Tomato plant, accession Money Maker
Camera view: bottom (45 deg); turntable rotation: 0 degrees
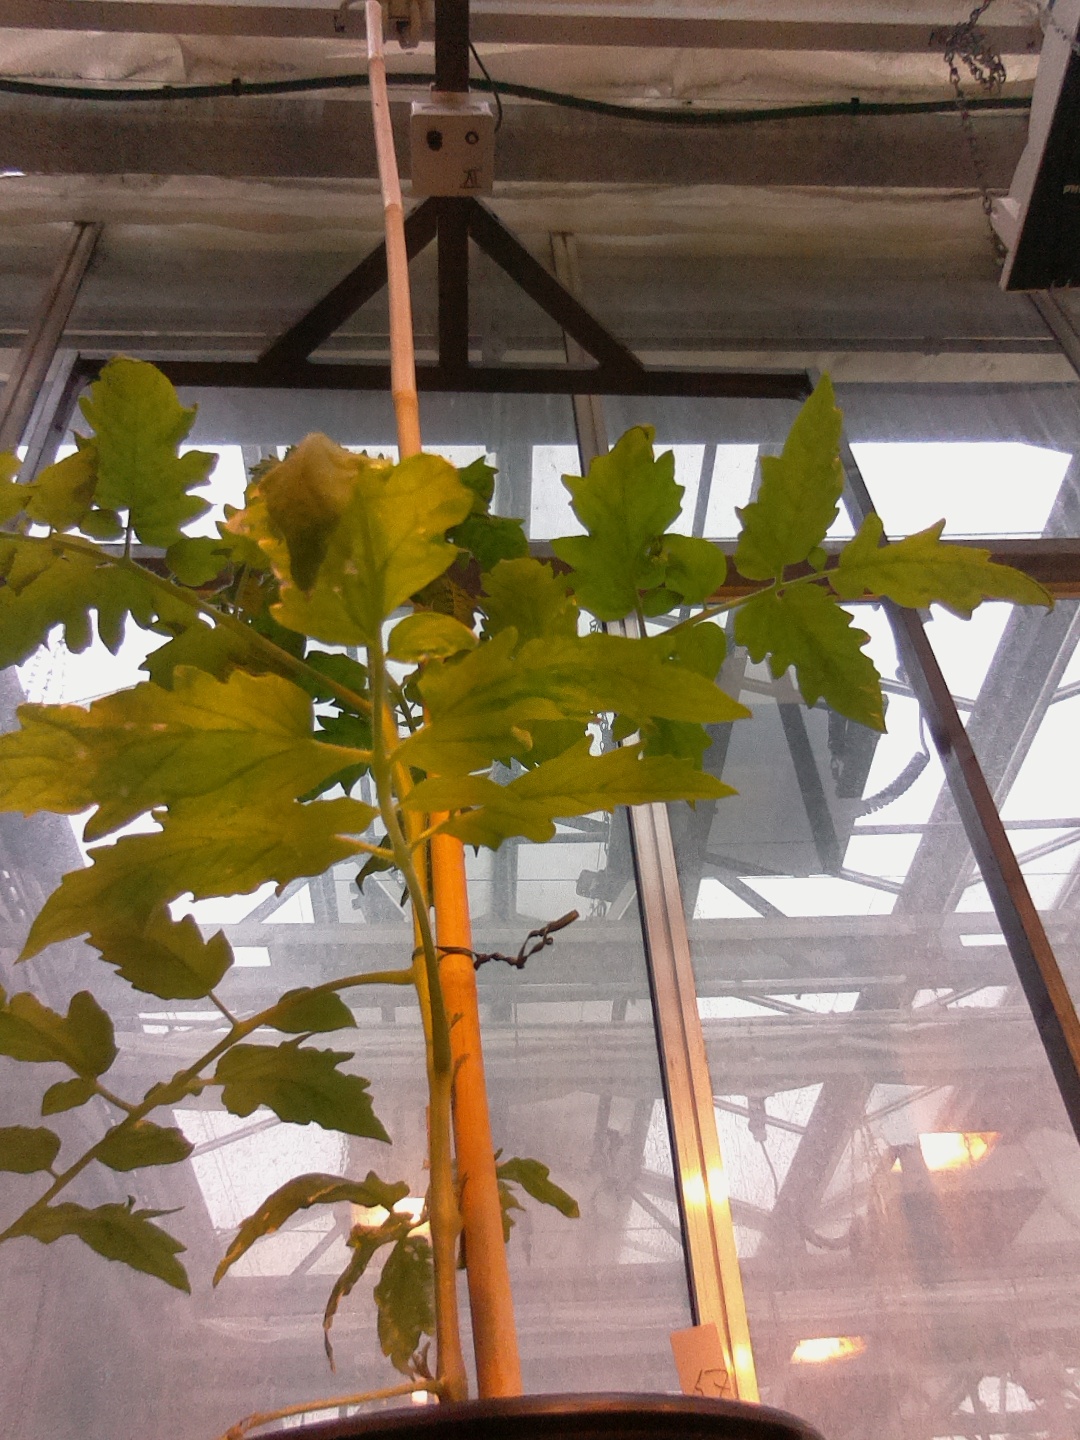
BBCH growth stage 54: 4 inflorescences visible